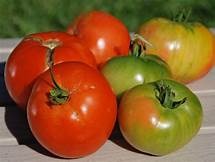
Label: tomato